Anirban Bhattacharyya

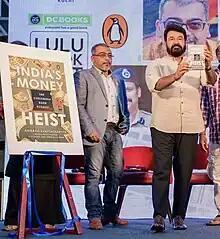

In 2023 he released his fifth book "The Hills Are Burning" which is a memoir of his friends and him growing up in a boarding school in Kalimpong set against the genesis and the subsequent violence and human rights violations of the Gorkhaland movement of 1986.